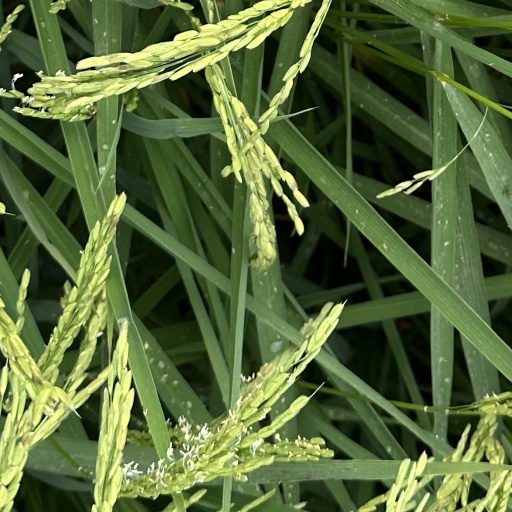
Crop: rice